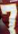
Number: 7